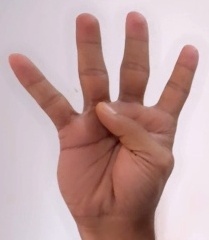
ASL sign: 4